Broadmarsh bus station

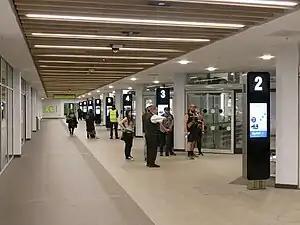
The station departure hall in June 2023

Broad Marsh bus station, formerly known as Broadmarsh bus station, is a bus station serving the city of Nottingham, England.